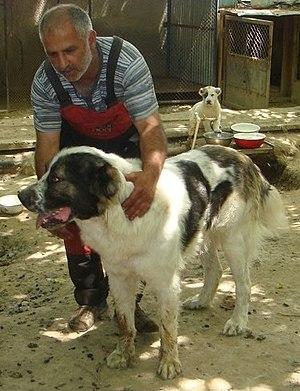
Le chien de berger d'Asie centrale est une race de chiens originaire de Russie. La race, d'origine très ancienne, est probablement issue de croisements entre le dogue du Tibet et le gampr Arménien. La sélection naturelle des régions montagneuses du sud de l'Oural et de la mer Caspienne est le principal « créateur » de la race.